Rhabditophora

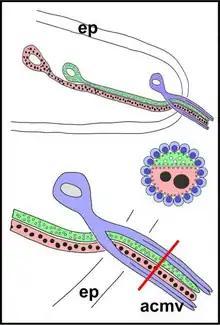
Scheme of the duo-gland adhesive system of the rhabditophoran "Macrostomum lignano": red = adhesive gland; green = releasing gland; blue = anchor cell; ep = epidermis; acmv = anchor cell microvilli.

Another important synapomorphy of the group is the duo-glandular adhesive system. It is a structure of the epidermis containing three different cell types: anchor cells, adhesive glands and releasing glands. The adhesive glands secrete an adhesive substance that attaches the anchor cells to a surface, while the releasing glands secrete a substance able to release the anchor cells from surfaces. This systems allows rhabditophorans to adhere and release quickly from the substrate, even several times in a second.